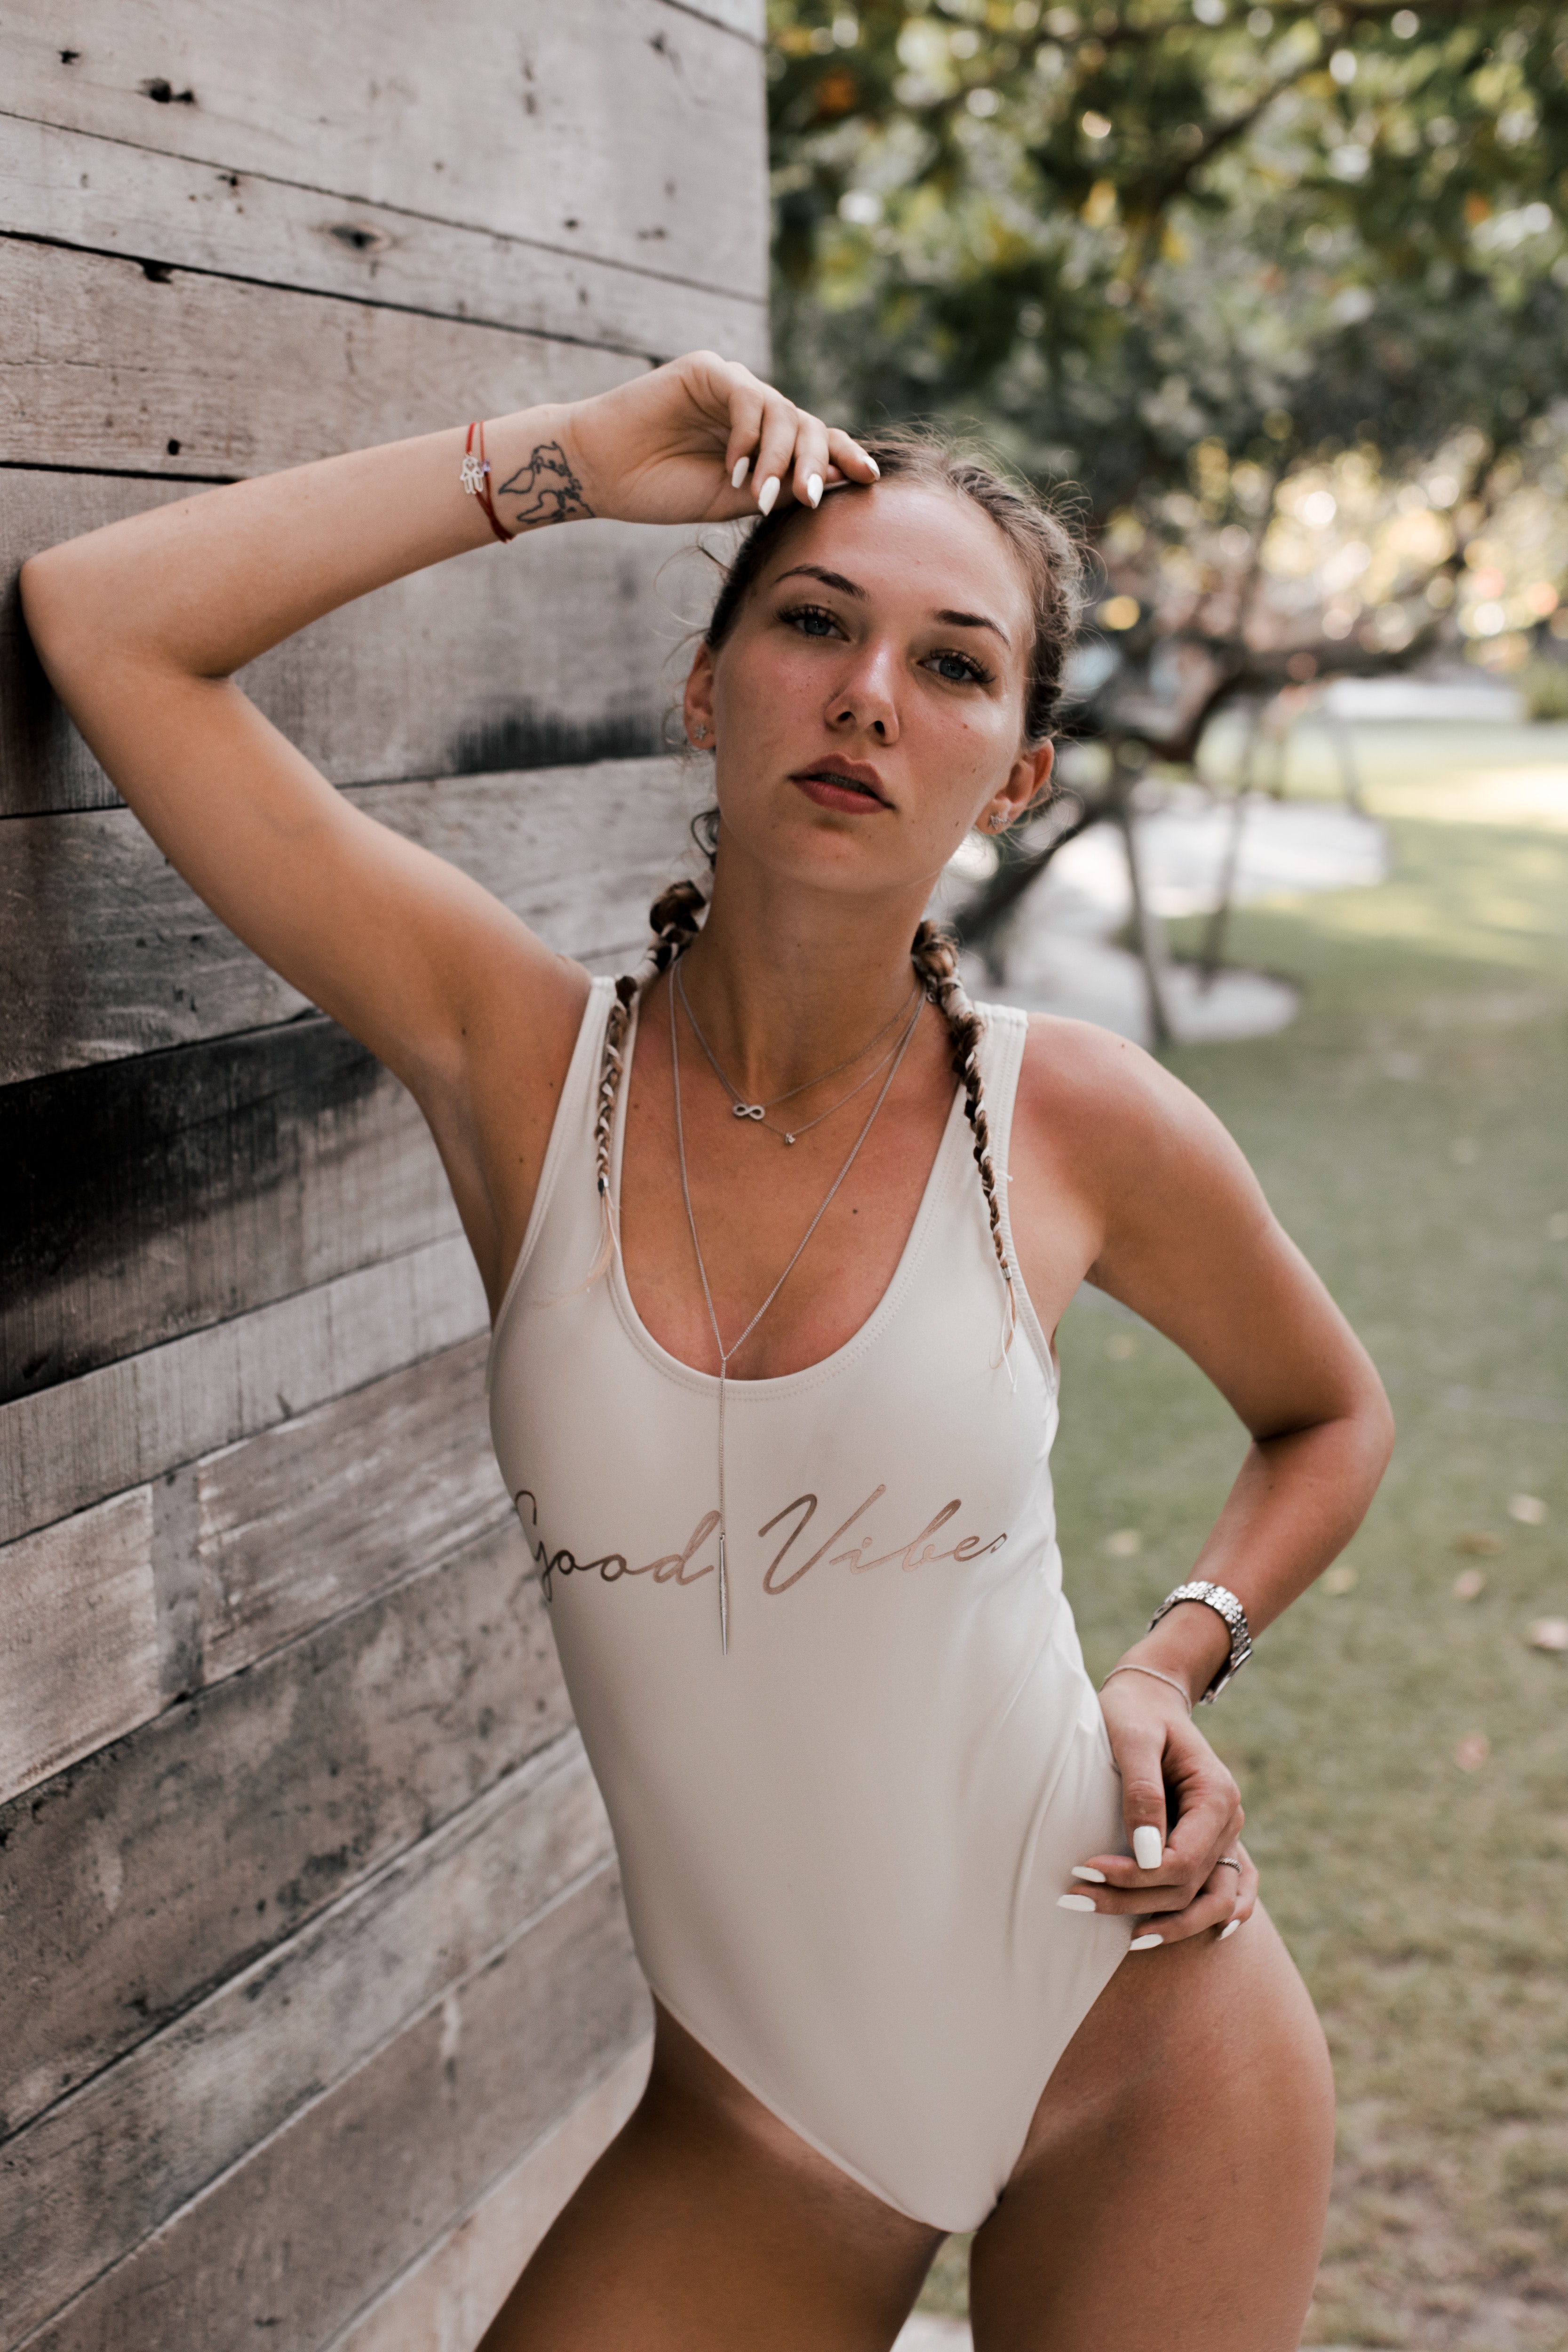
clothing, one piece swimsuit, monokini, beauty, model, swimwear, leotard, leg, blond, photo shoot, summer, thigh, maillot, neck, photography, undergarment, sportswear, waist, chest, abdomen, sleeveless shirt, brown hair, human leg